Ahmed Rushdi

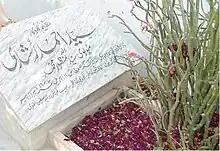
Ahmed Rushdi's grave at Sakhi Hassan cemetery, Karachi

Ahmed Rushdi is credited with the honorific nickname of "Magician of Voice" because of his ability of singing in different genres including happy, comedy, tragedy, qawwali, lullaby, patriotic, pop, revolutionary and folk. He was not only the first South Asian vocalist to go pop but also inspired generations with his clear delivery, timely expressions and rendition of songs. He had the unique quality of giving expressions during singing along with producing sounds of different birds and objects. He recorded a song "Burhapey mein dill na lagana" in the film "Jub Jub Phool Khile" for actors Waheed Murad and Nadeem in both young and old voices in a single go which attracted huge admiration from music critics.